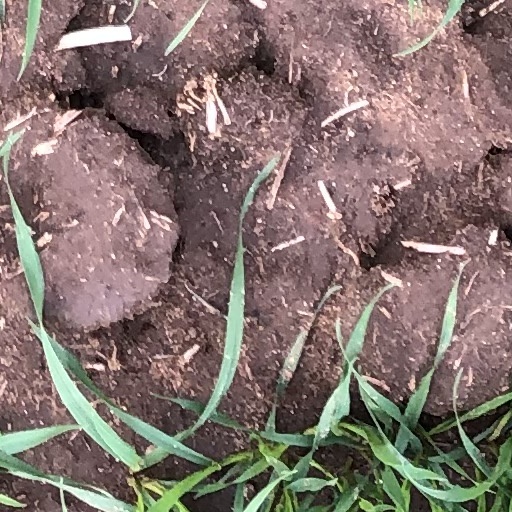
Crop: wheat